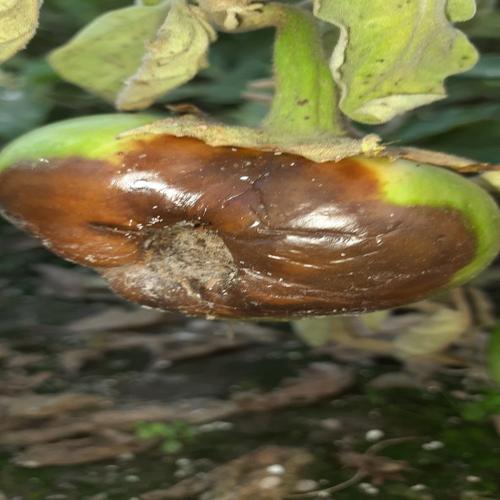
Label: Phomopsis Bright